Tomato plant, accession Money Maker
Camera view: tilt-top (135 deg); turntable rotation: 240 degrees
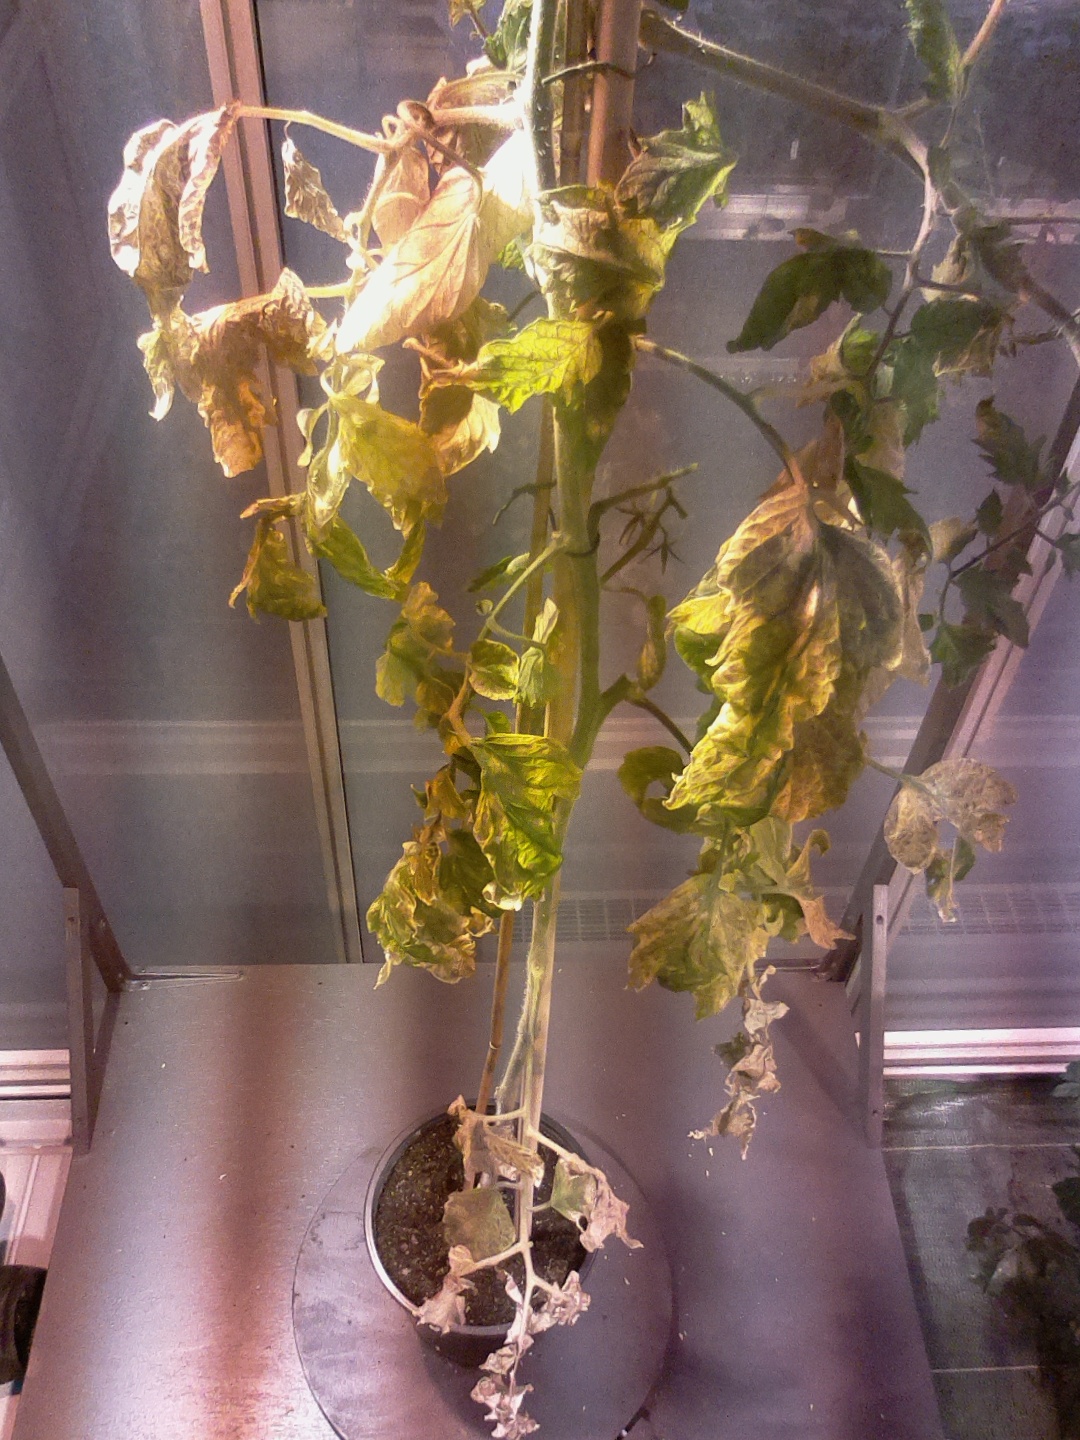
BBCH growth stage 79: 90% -100% of final fruit size